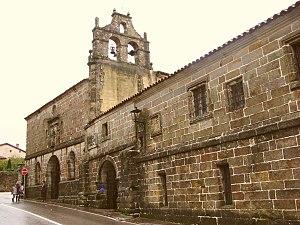
Eduardo Pisano est un artiste peintre expressionniste espagnol né le 2 mai 1912 à Torrelavega où l'École d'art ainsi qu'une rue portent aujourd'hui son nom. Établi à Montparnasse en 1947, il est une figure reconnue de l'École de Paris. Il est mort à Paris le 18 avril 1986.